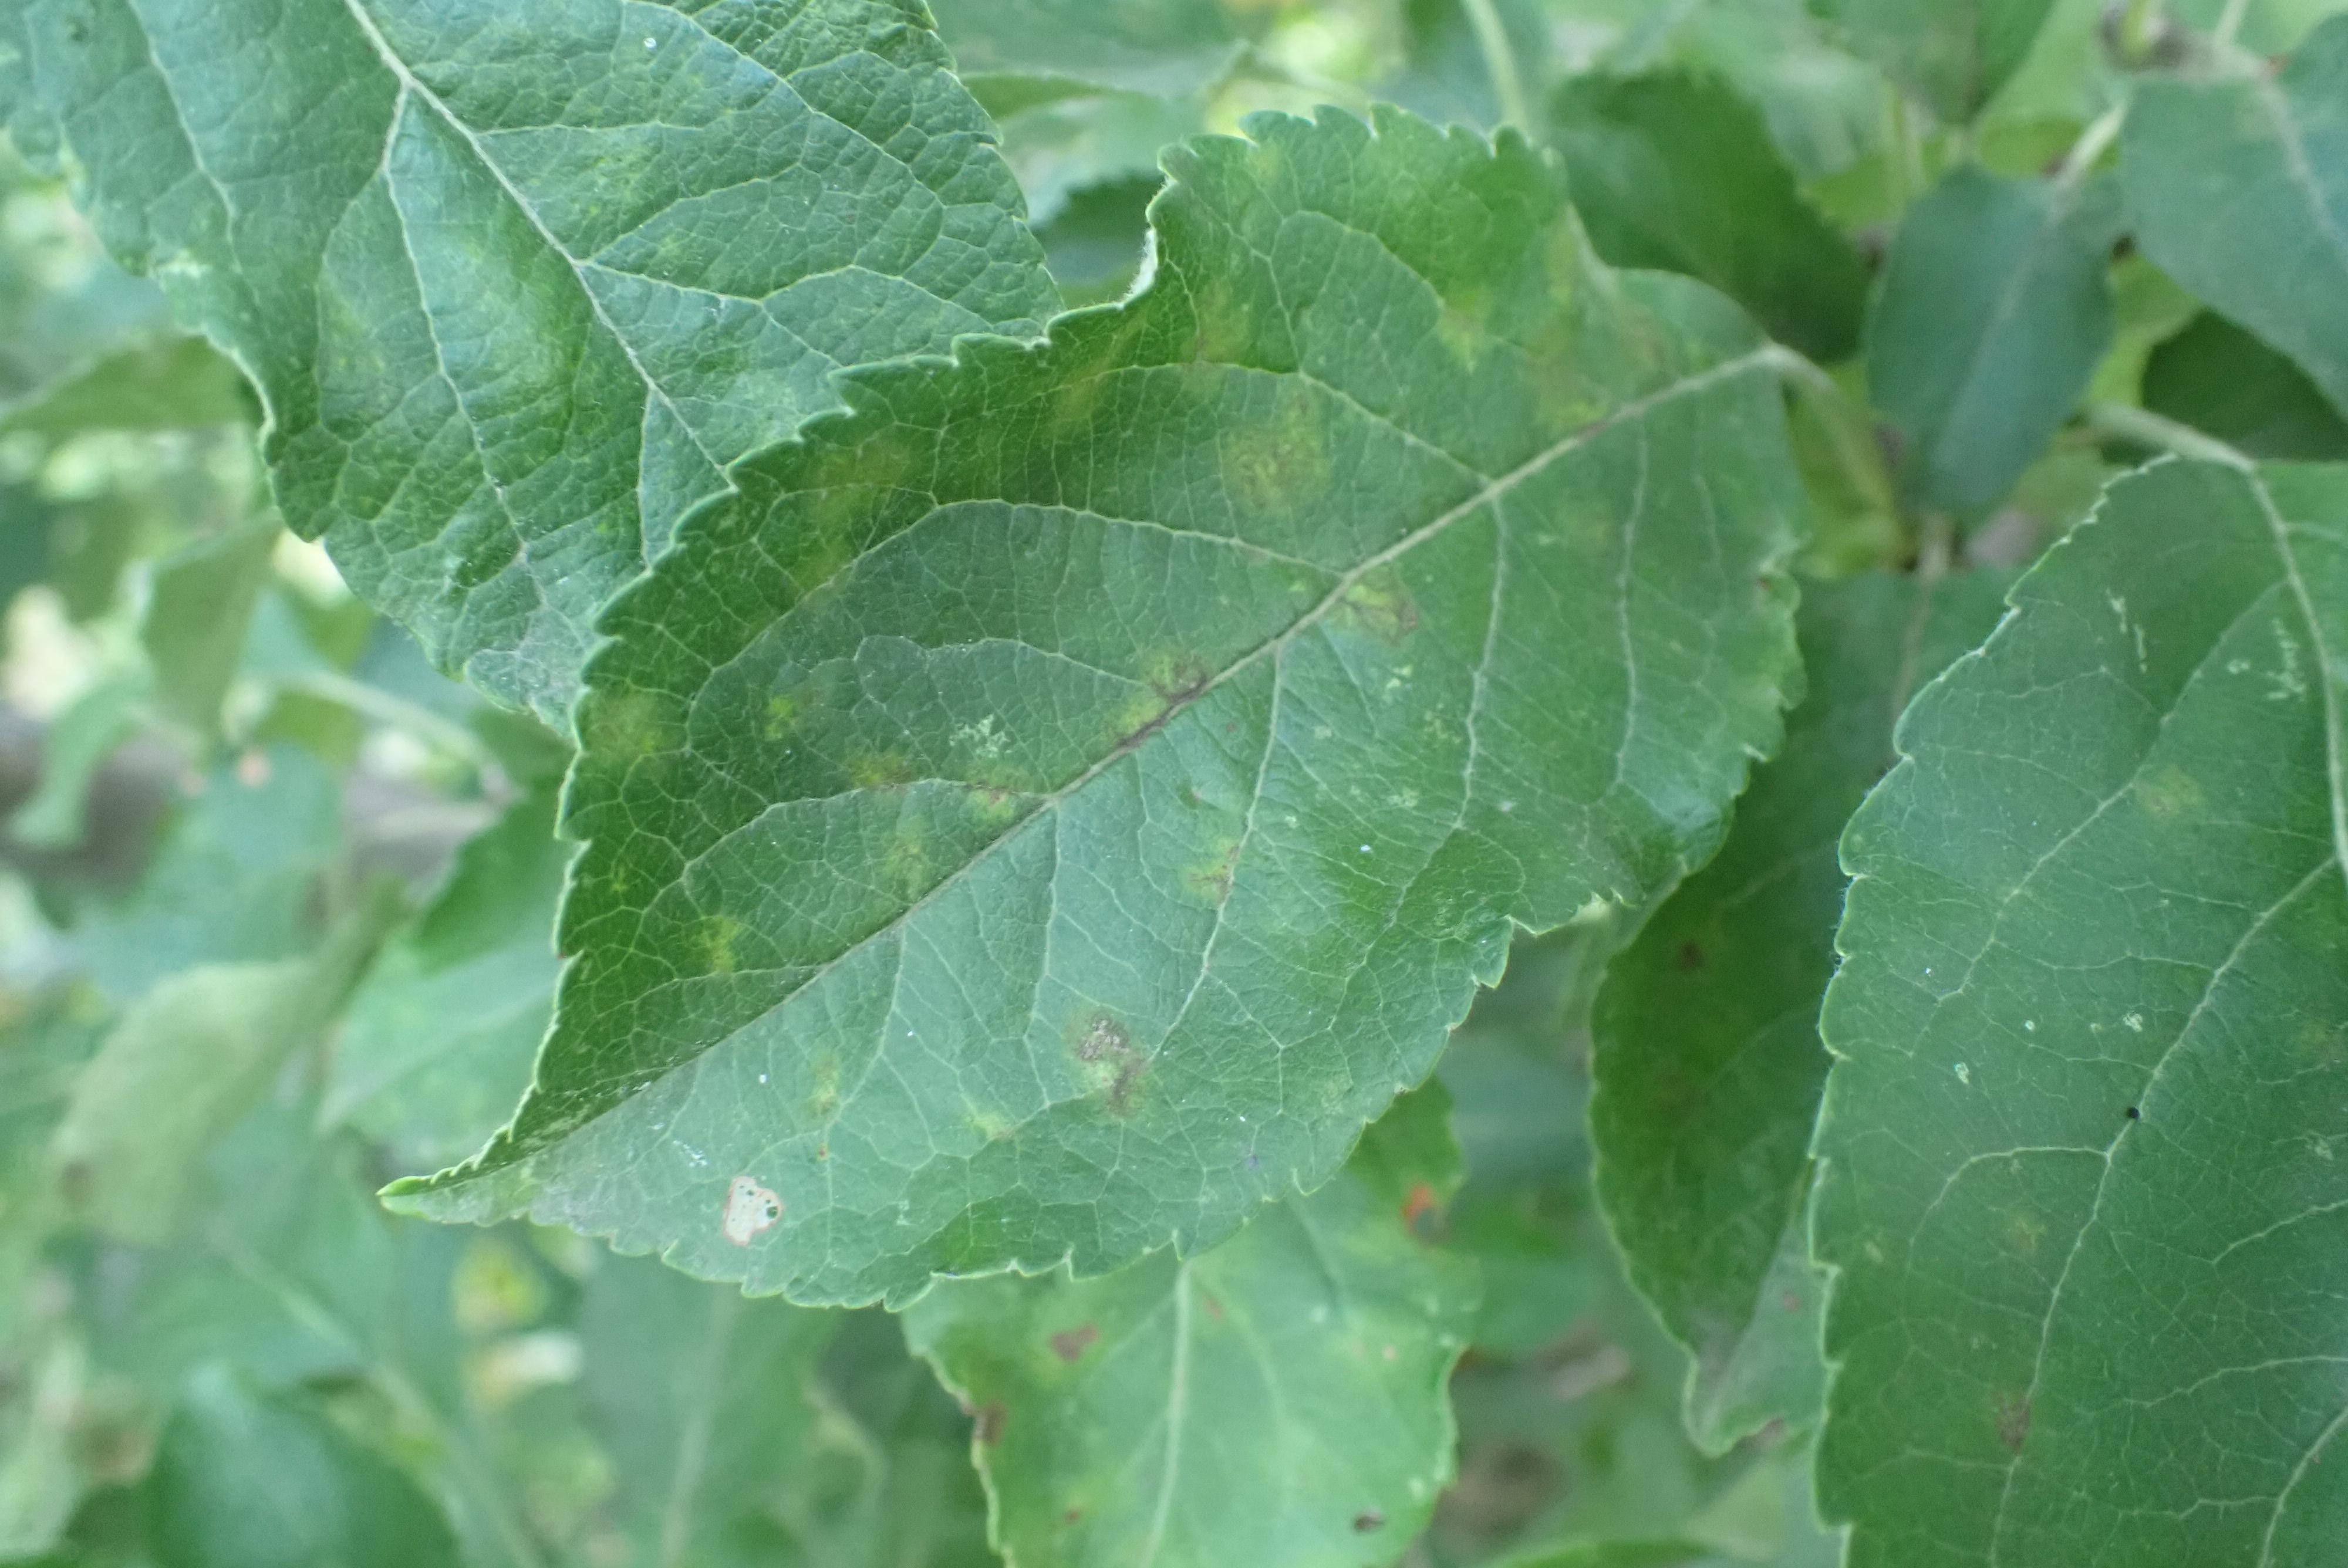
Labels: scab